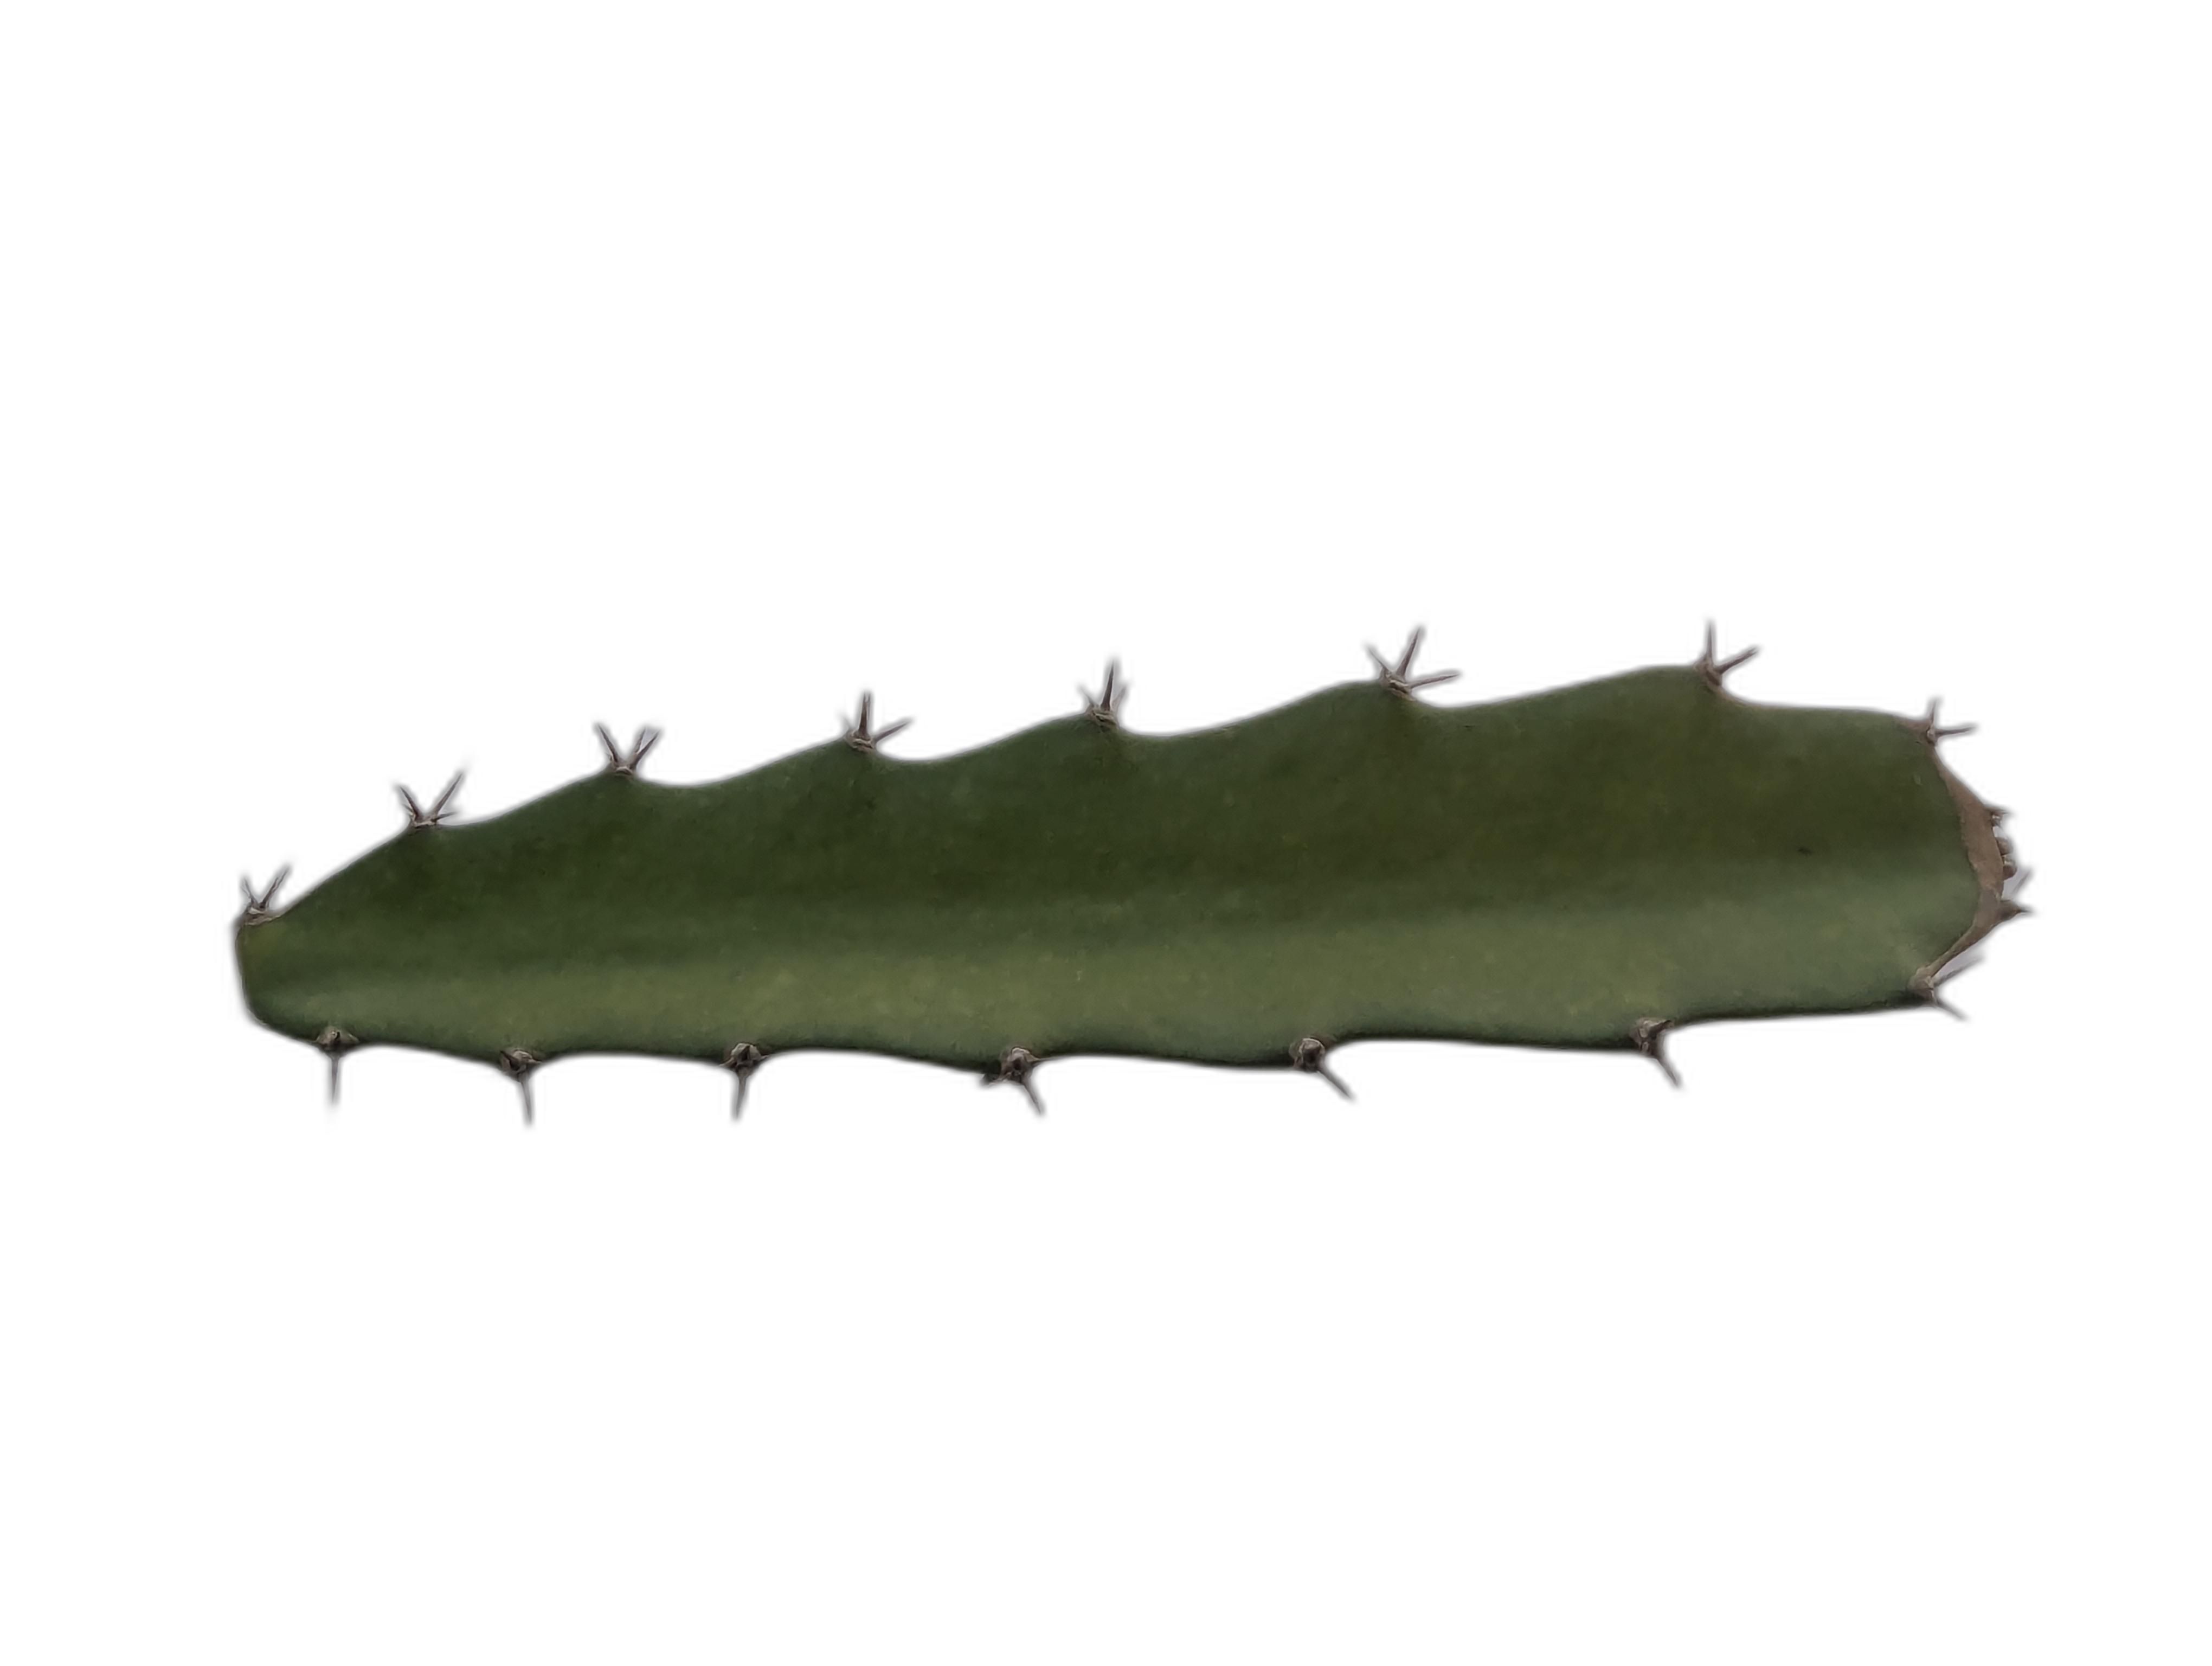
Label: Good leaf